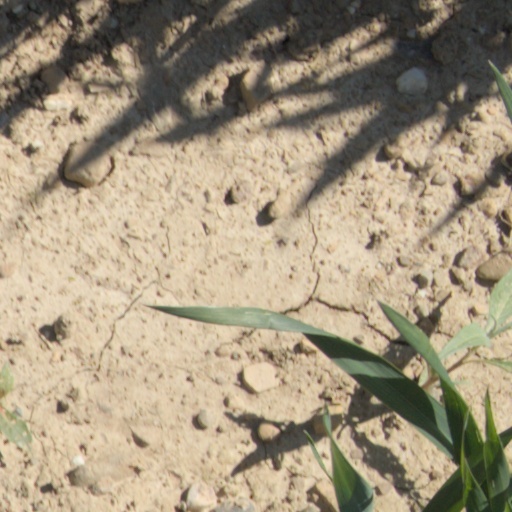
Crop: wheat